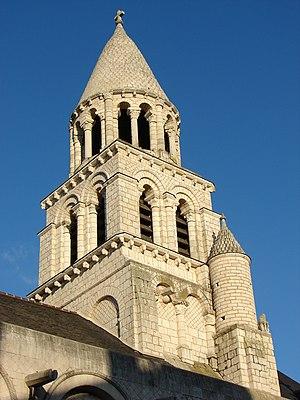
Clocher de l'église Notre-Dame la Grande de Poitiers
Notre-Dame-la-Grande est une église collégiale romane située à Poitiers. Caractéristique du style roman poitevin, sa façade sculptée est un chef-d'œuvre unanimement reconnu de l'art religieux de cette période. Les parois de l'intérieur sont peintes.